Penn Relays

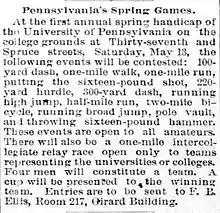
The Philadelphia inquirer, on April 16, 1893, previewed the forthcoming "first annual spring handicap" to be run on May 13, 1893.

When the University of Pennsylvania Track and Field committee wanted to add more excitement to their 1893 spring handicapped meet, they came up with the idea of running a relay race at the meet. The team would consist of four men all running a quarter of a mile one after the other. Today this relay race is known as the 4 × 400 m relay. The sport of relay running was only two years old at the time of the first Penn Relays. During the 1893 spring handicapped track meet, the University of Pennsylvania and Princeton University men ran a relay race against each other. The Princeton men won with a time of 3:34, beating the University of Pennsylvania (Penn) by 8 yards.